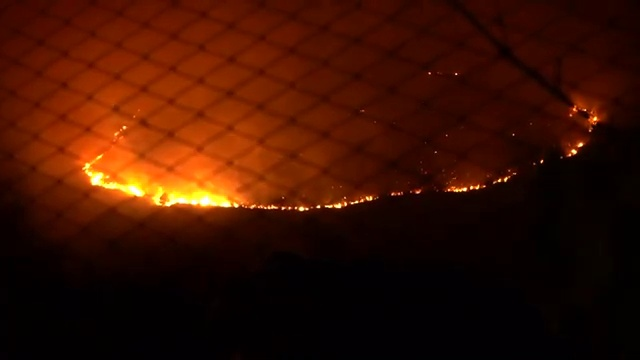
Fire: yes
Smoke: yes